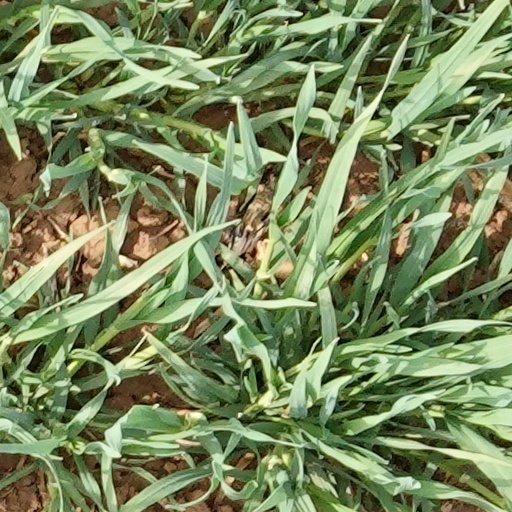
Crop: wheat